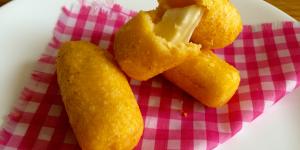
croquetas de polenta con queso